"Khan gizi" spring

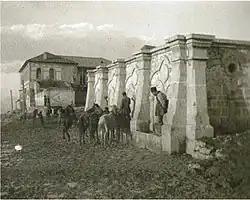
Khan gizi spring in XIX century

Khurshidbanu Natavan undertook the construction of one of the springs. In 1871, she built a water pipeline from the foot of Sarıbaba mountain to Shusha, seven kilometers away from the city, to provide the population with drinking water. The construction of the belt lasted for 1 year and 6 months and was successfully completed on August 18, 1873. Five thousand people gathered to participate in the opening ceremony of the spring. Khurshidbanu Natavan spent 100,000 manats of gold to build the spring. In addition to money, he donated 180 sheep and 20 sets of expensive robes to those who took part in drawing water. Poet and artist Mir Mohsun Navvab wrote a material-history on the drawing of water and appreciated the good work of Khurshidbanu Beyim.